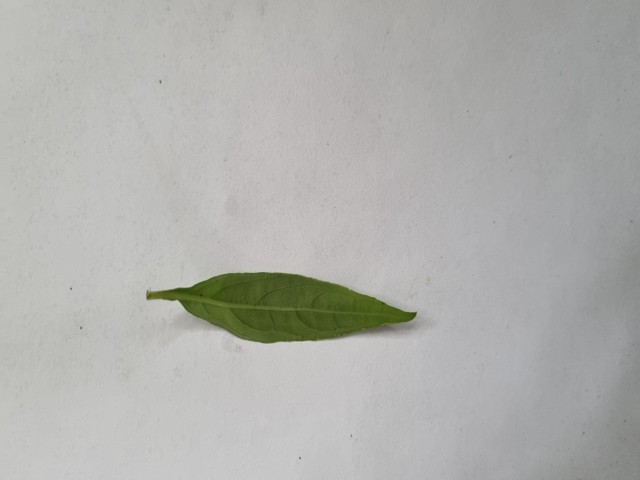
Plant: kalomegh